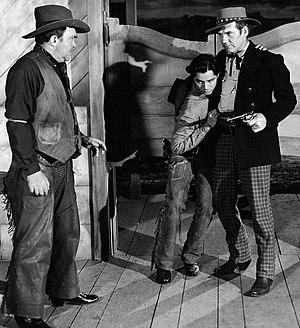
Jack Buetel est un acteur américain, de son vrai nom Warren Higgins, né le 5 septembre 1915 à Dallas, mort le 27 juin 1989 à Portland.